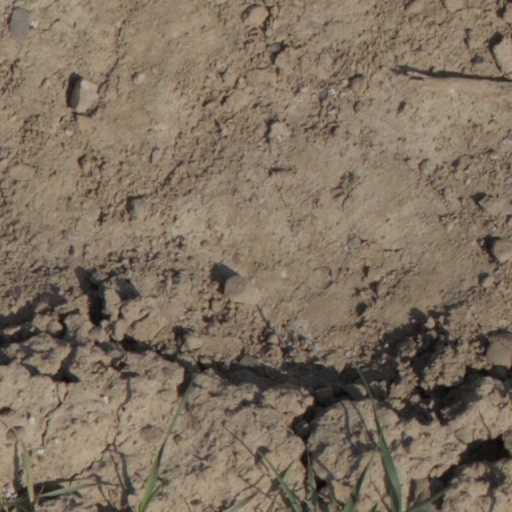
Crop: wheat